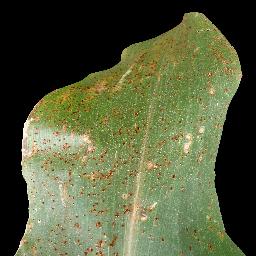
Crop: corn
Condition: (maize)_common_rust